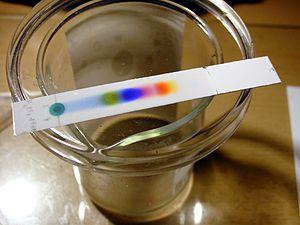
La chromatographie sur couche mince est une technique de chromatographie planaire dont la phase mobile est liquide. Elle est couramment utilisée pour séparer des composants dans un but d'analyse ou de purification.